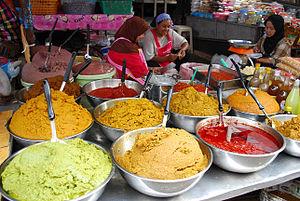
Une pâte de curry est une pâte utilisée comme base dans la préparation de certains currys. Elle ne contient pas nécessairement le mélange d'épices nommé curry.
La cuisine thaïlandaise, bien que semblable en certains points avec celle de ses voisins chinois, indiens et birmans, se démarque par des saveurs et ingrédients originaux : curry, menthe, citronnelle, coriandre, basilic rouge. Pimentée à l'excès pour le palais occidental et presque toujours accompagnée de nuoc mam, elle rencontre un succès international croissant. Voici donc une liste des ingrédients utilisés en cuisine thaïlandaise.